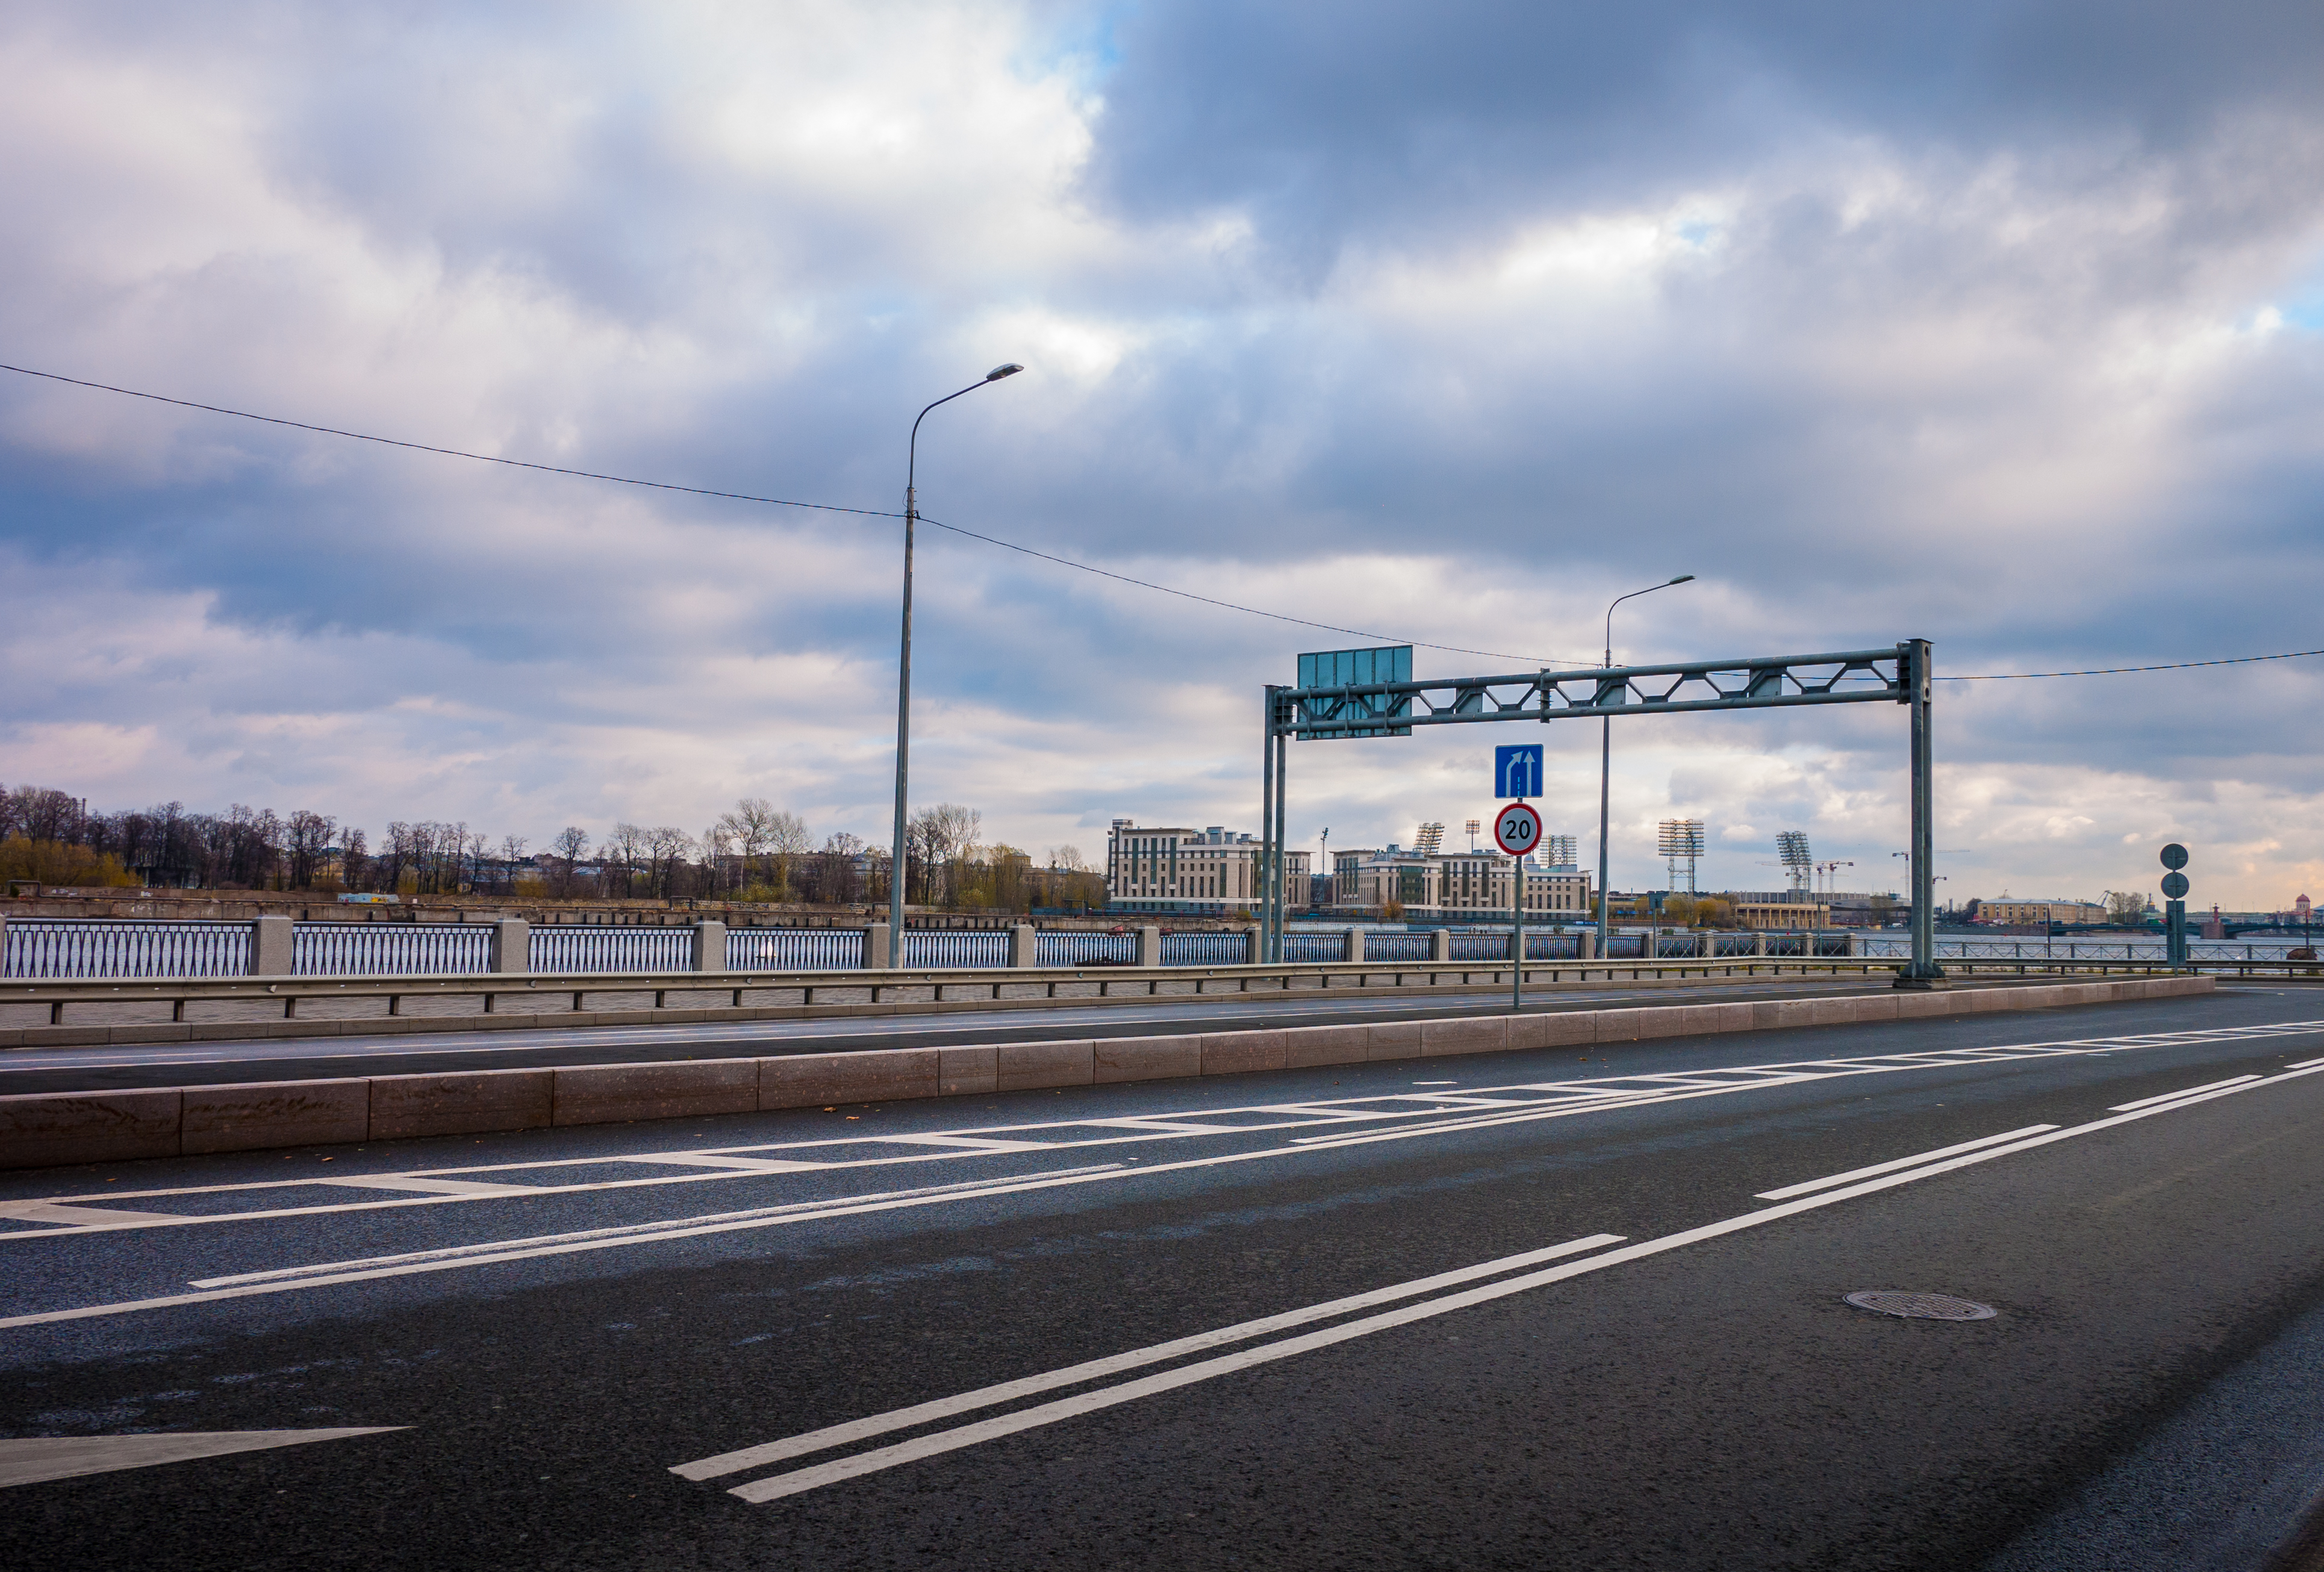
images, cloud, sky, street light, road surface, asphalt, mode of transport, tar, horizon, thoroughfare, tree, gas, road, cumulus, city, shoulder, freeway, public utility, bridge, highway, overpass, nonbuilding structure, street, landscape, lane, signage, rolling, fence, ocean, evening, road trip, sign, guard rail, traffic, electricity, traffic sign, light fixture, pole